Family planning

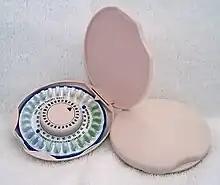
Combined oral contraceptives. Introduced in 1960, "the Pill" has played an instrumental role in family planning for decades.

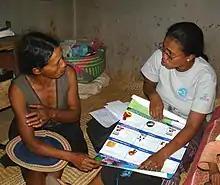
A community health worker explains to a woman in Madagascar different methods for family planning.

Family planning is the consideration of the number of children a person wishes to have, including the choice to have no children, and the age at which they wish to have them. Things that may play a role on family planning decisions include marital situation, career or work considerations, or financial situations. If sexually active, family planning may involve the use of contraception (birth control) and other techniques to control the timing of reproduction.